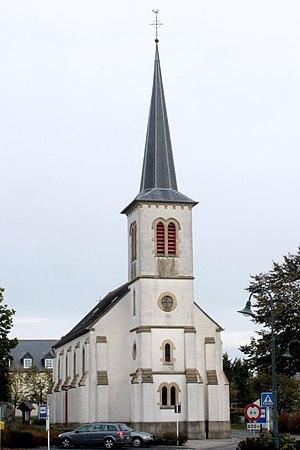
L'église à Hautbellain